Detective Conan: The Eleventh Striker

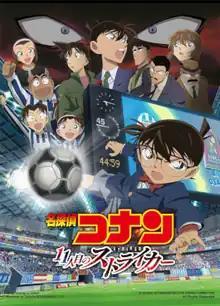
Theatrical release poster

is the 2012 Japanese animated mystery sports film and the sixteenth film installment of the manga and anime series "Case Closed" and it was released on April 14, 2012. The plot follows Conan as he deals with a serial bomber.